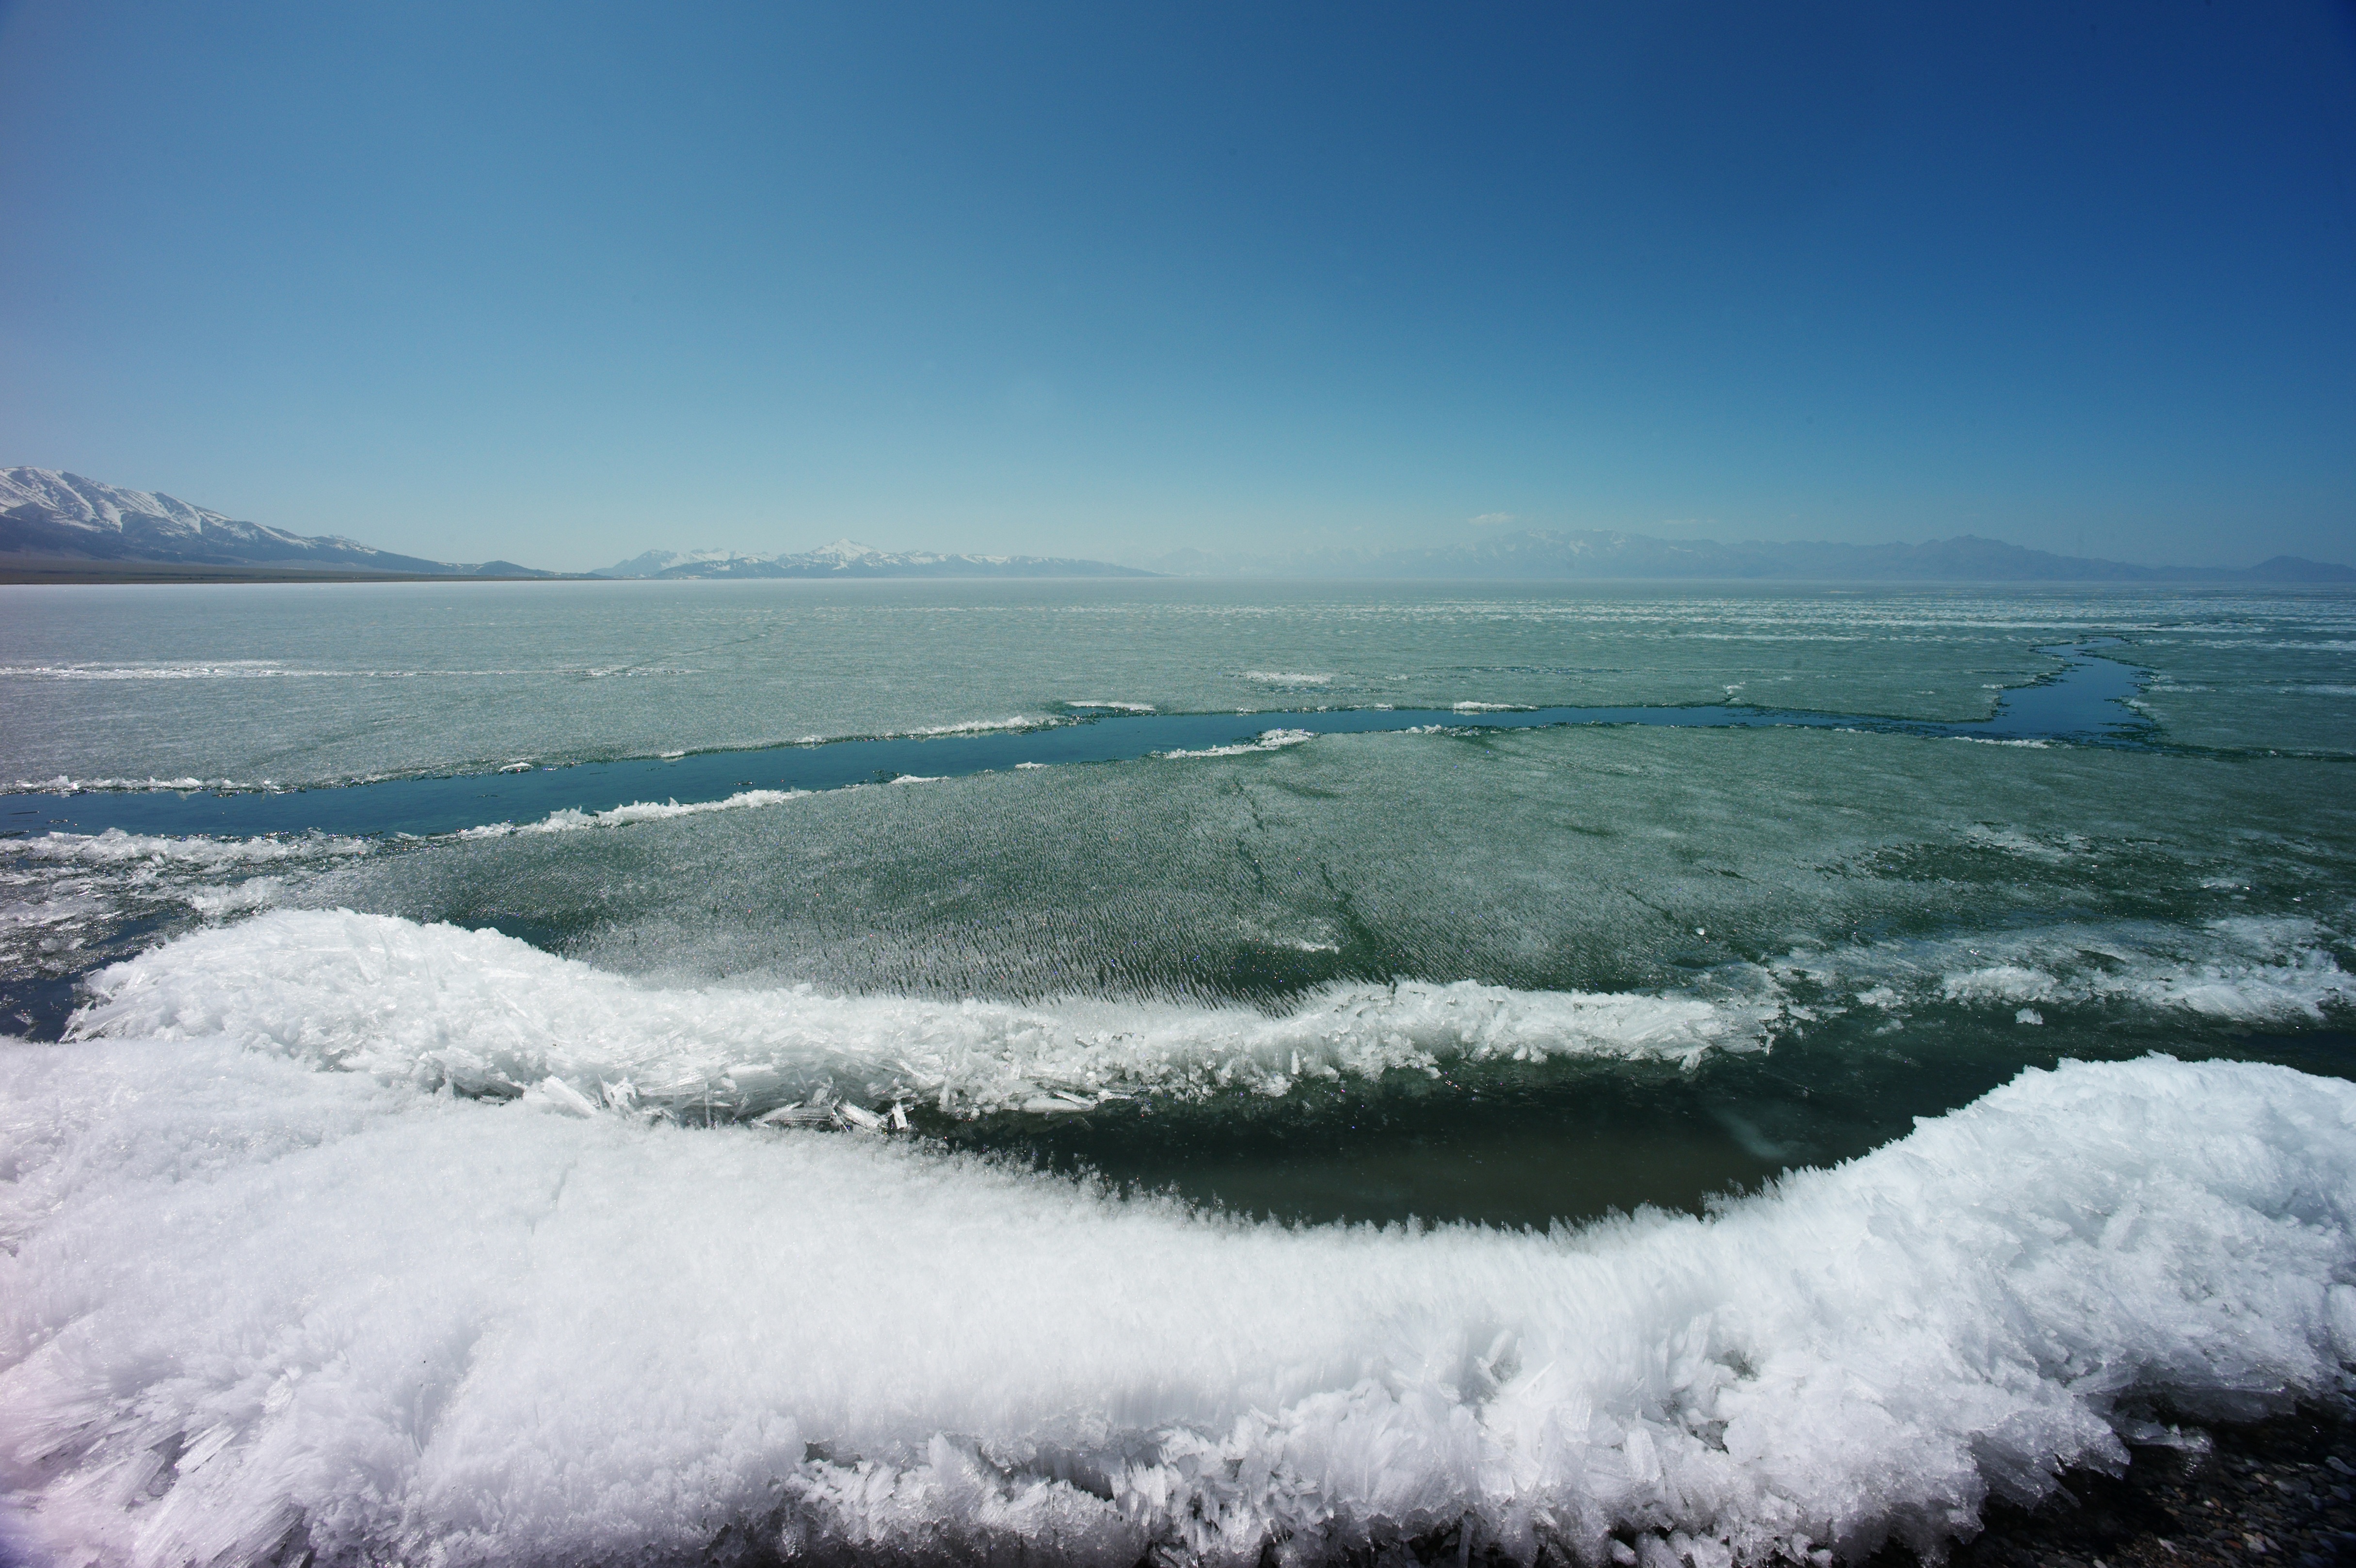
sea, coast, ocean, horizon, snow, winter, shore, wave, ice, weather, icing, in xinjiang, sailimu lake, arctic ocean, glacial lake, melting ice, atmospheric phenomenon, wind wave